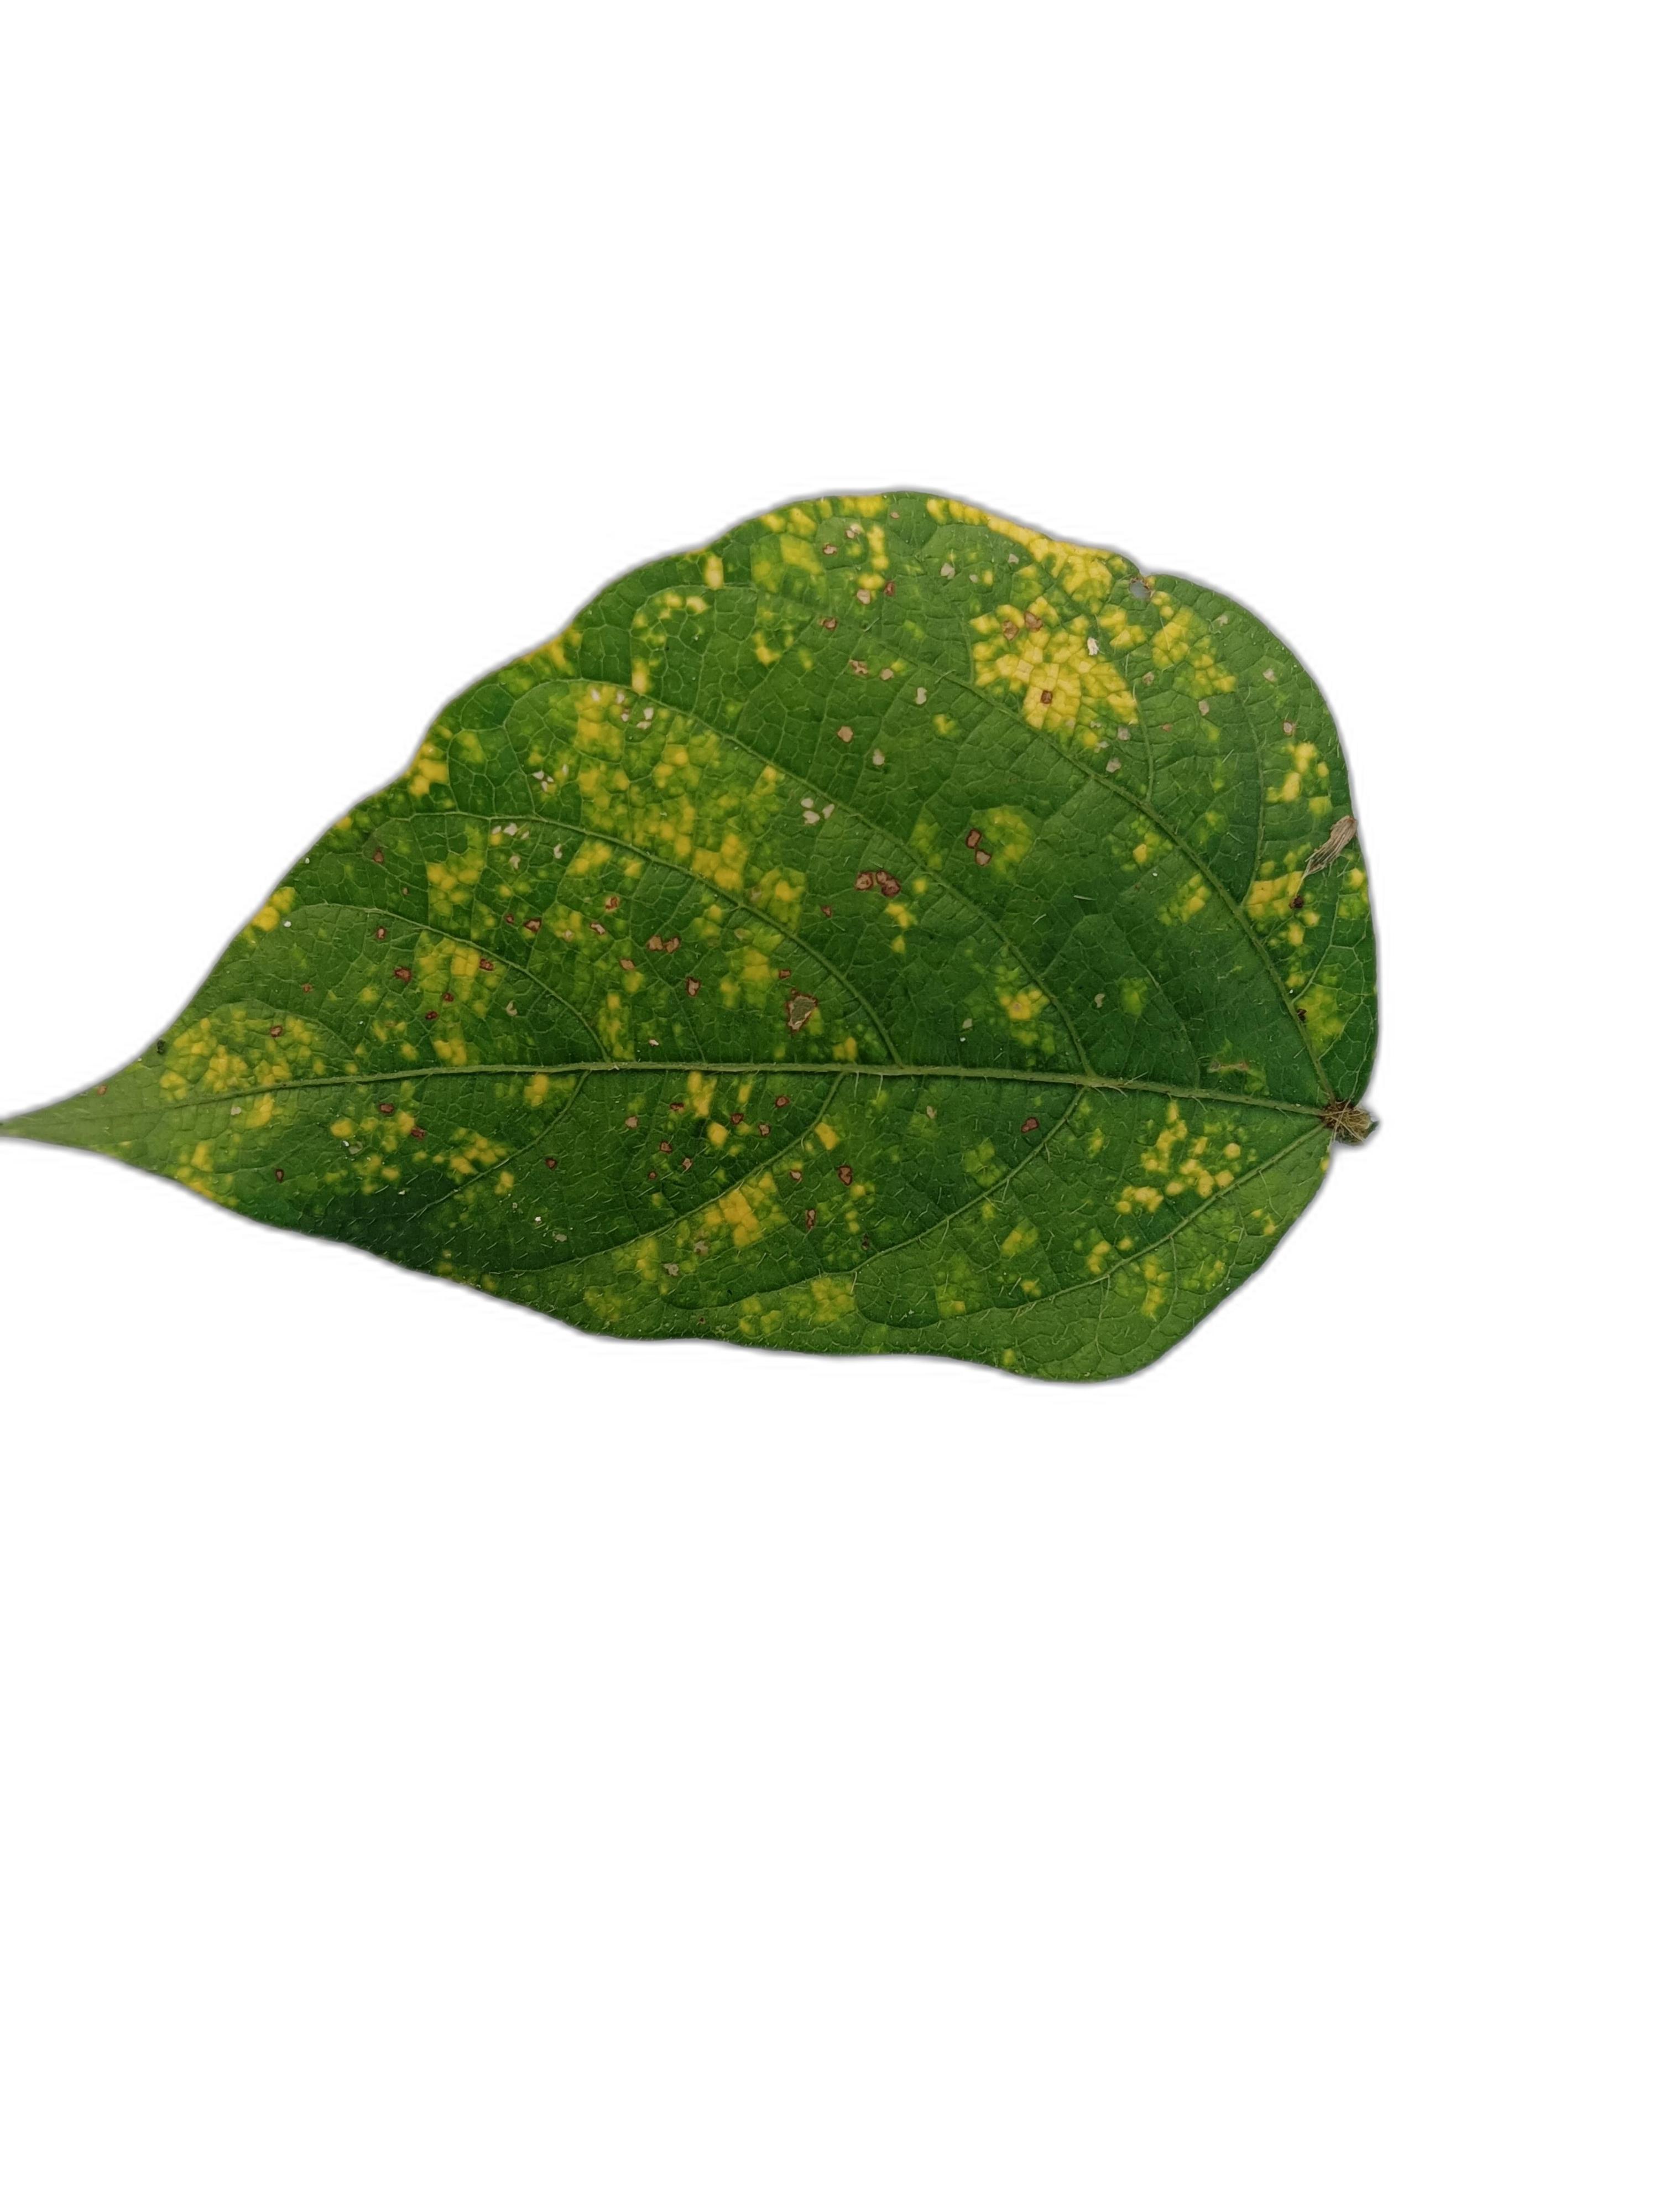
Label: Yellow Mosaic